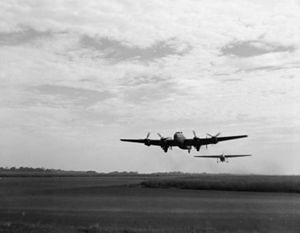
RRH Portreath est une station radar de la Royal Air Force. Elle est située sur un emplacement côtier à Nancekuke Common, à environ 1,25 kilomètres au nord-est du village de Portreath, en Cornouailles, en Angleterre.